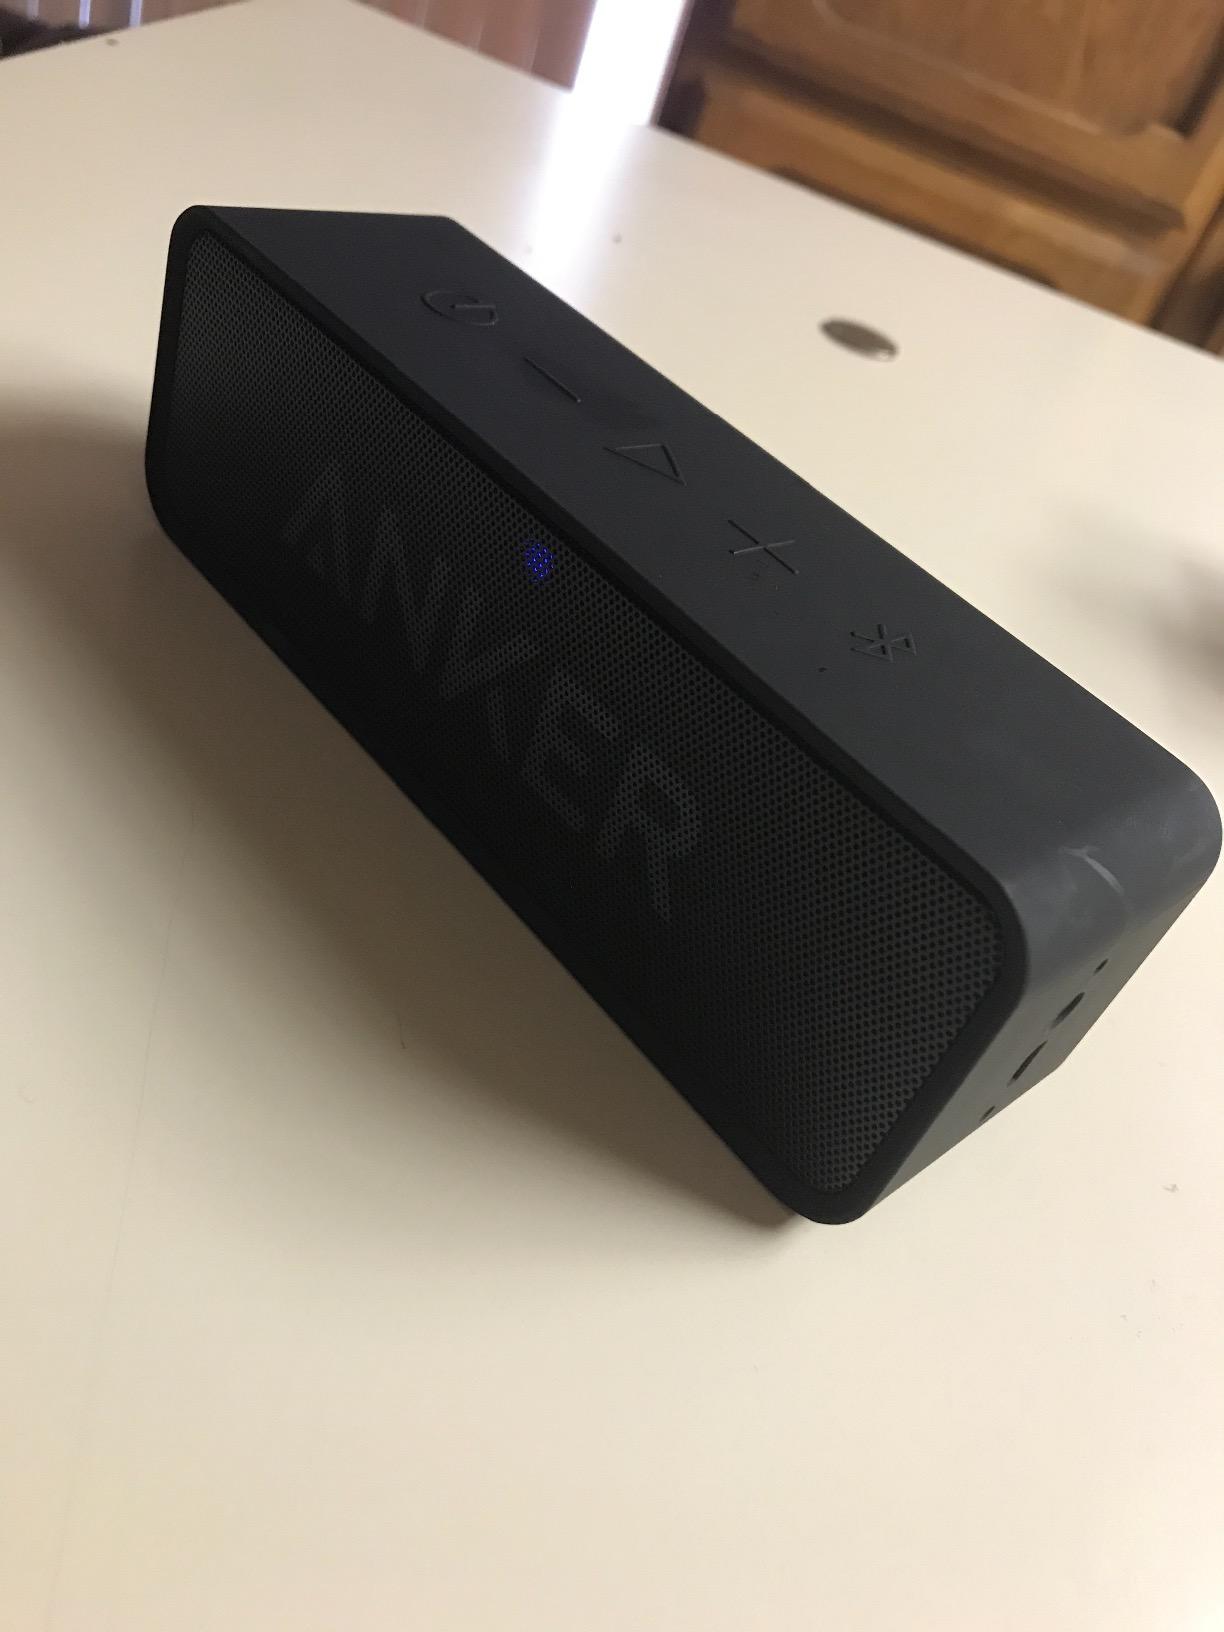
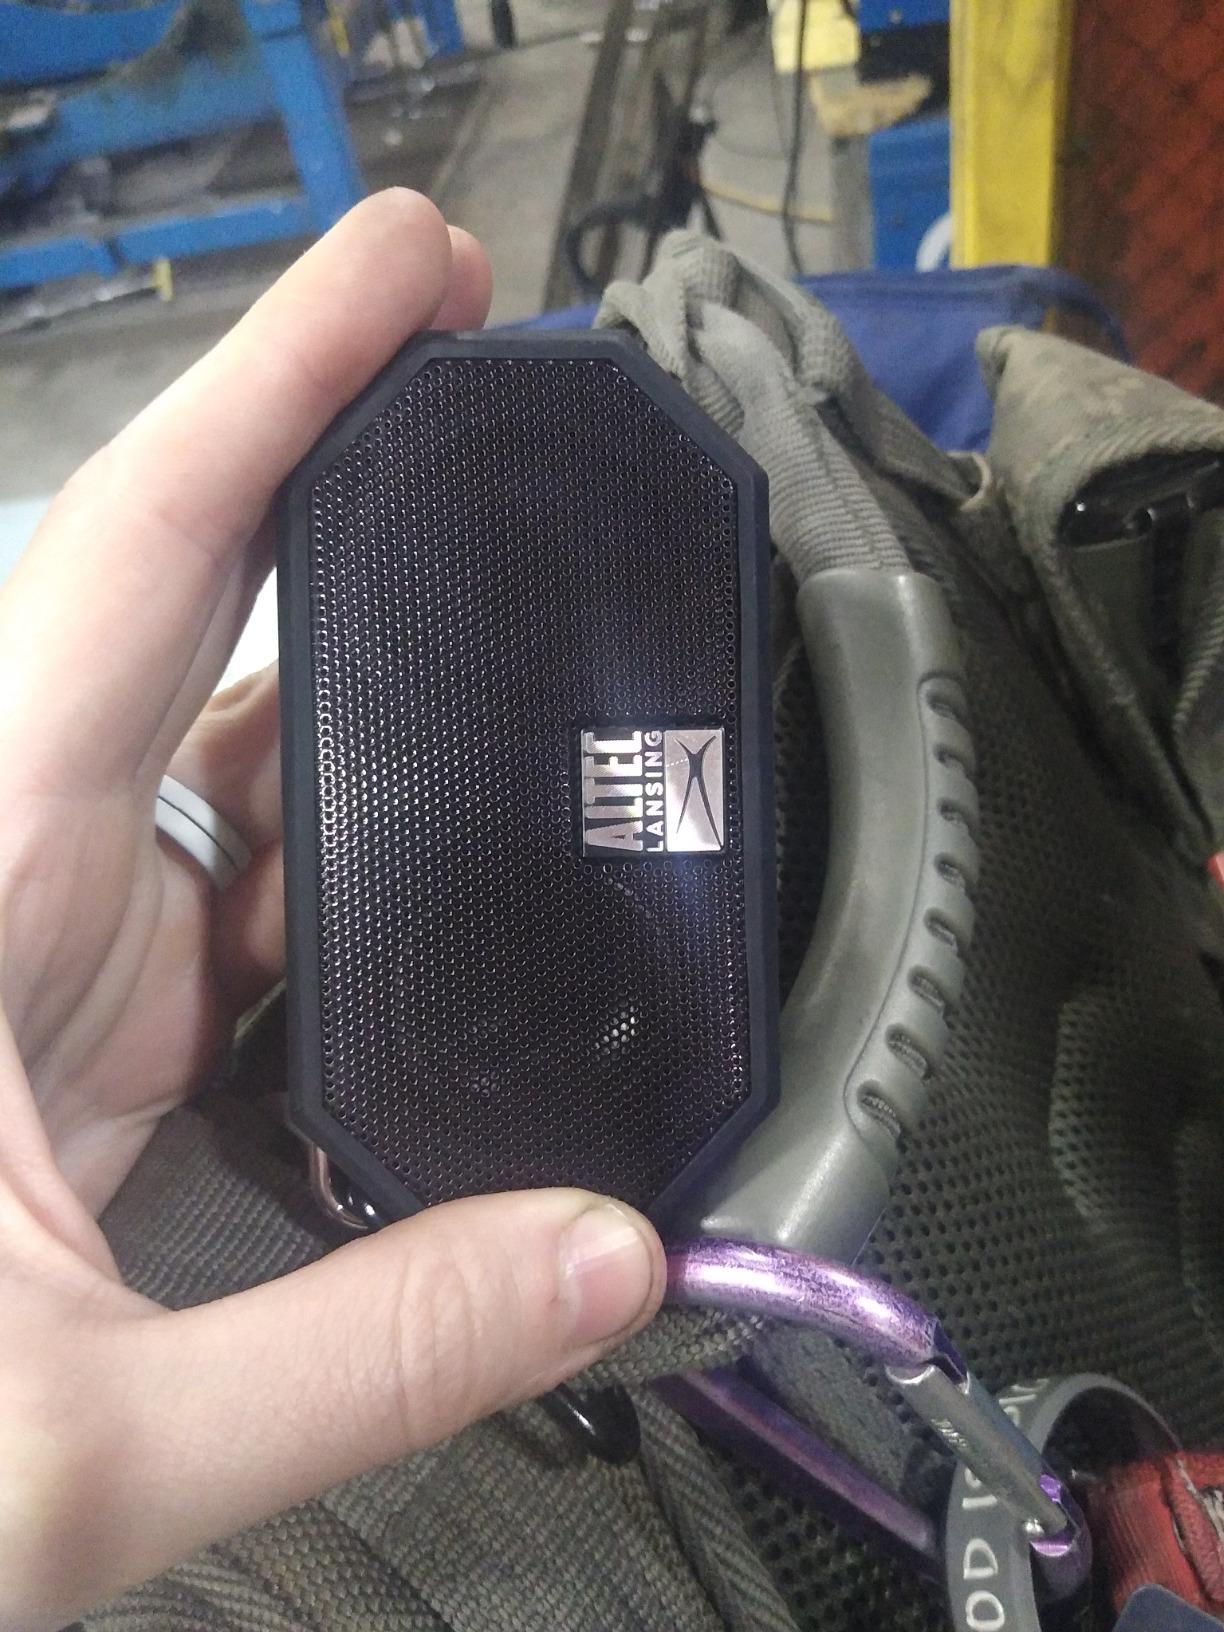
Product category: speaker
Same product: no